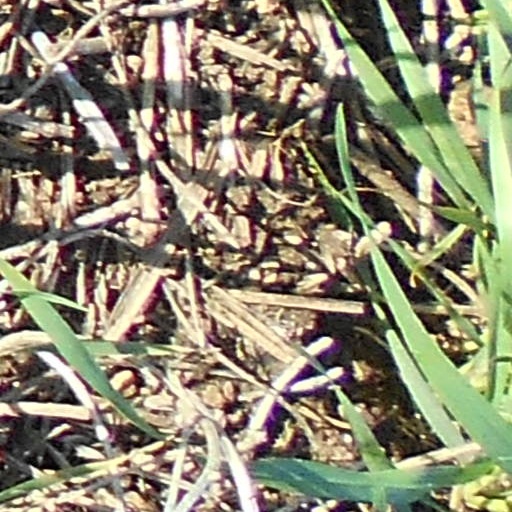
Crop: wheat